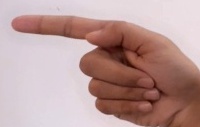
ASL sign: G